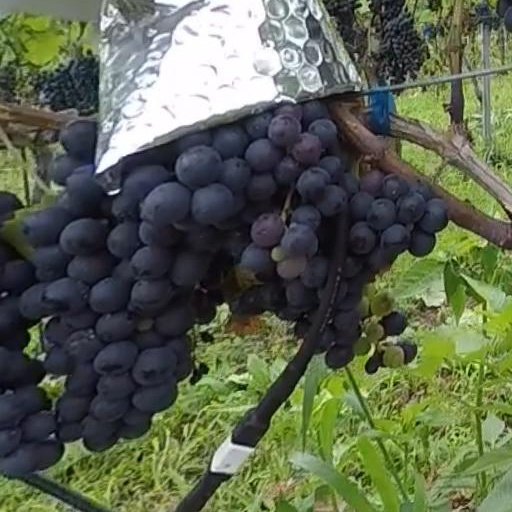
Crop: grape